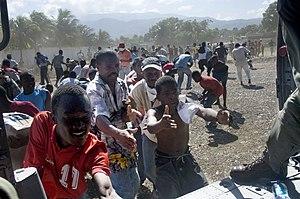
Le séisme de 2010 en Haïti est un tremblement de terre d’une magnitude de 7,0 à 7,3 survenu le 12 janvier 2010 à 16 heures 53 minutes et 10 secondes, heure locale. Son épicentre est situé approximativement à 25,3 km de Port-au-Prince, la capitale du pays. Le foyer du séisme a été localisé à 10 km de profondeur. Une douzaine de secousses secondaires de magnitude s’étalant entre 5,02 et 5,95 ont été enregistrées dans les heures qui ont suivi. L'intensité de ce séisme a été d'environ X à l'épicentre.